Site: brandenburg
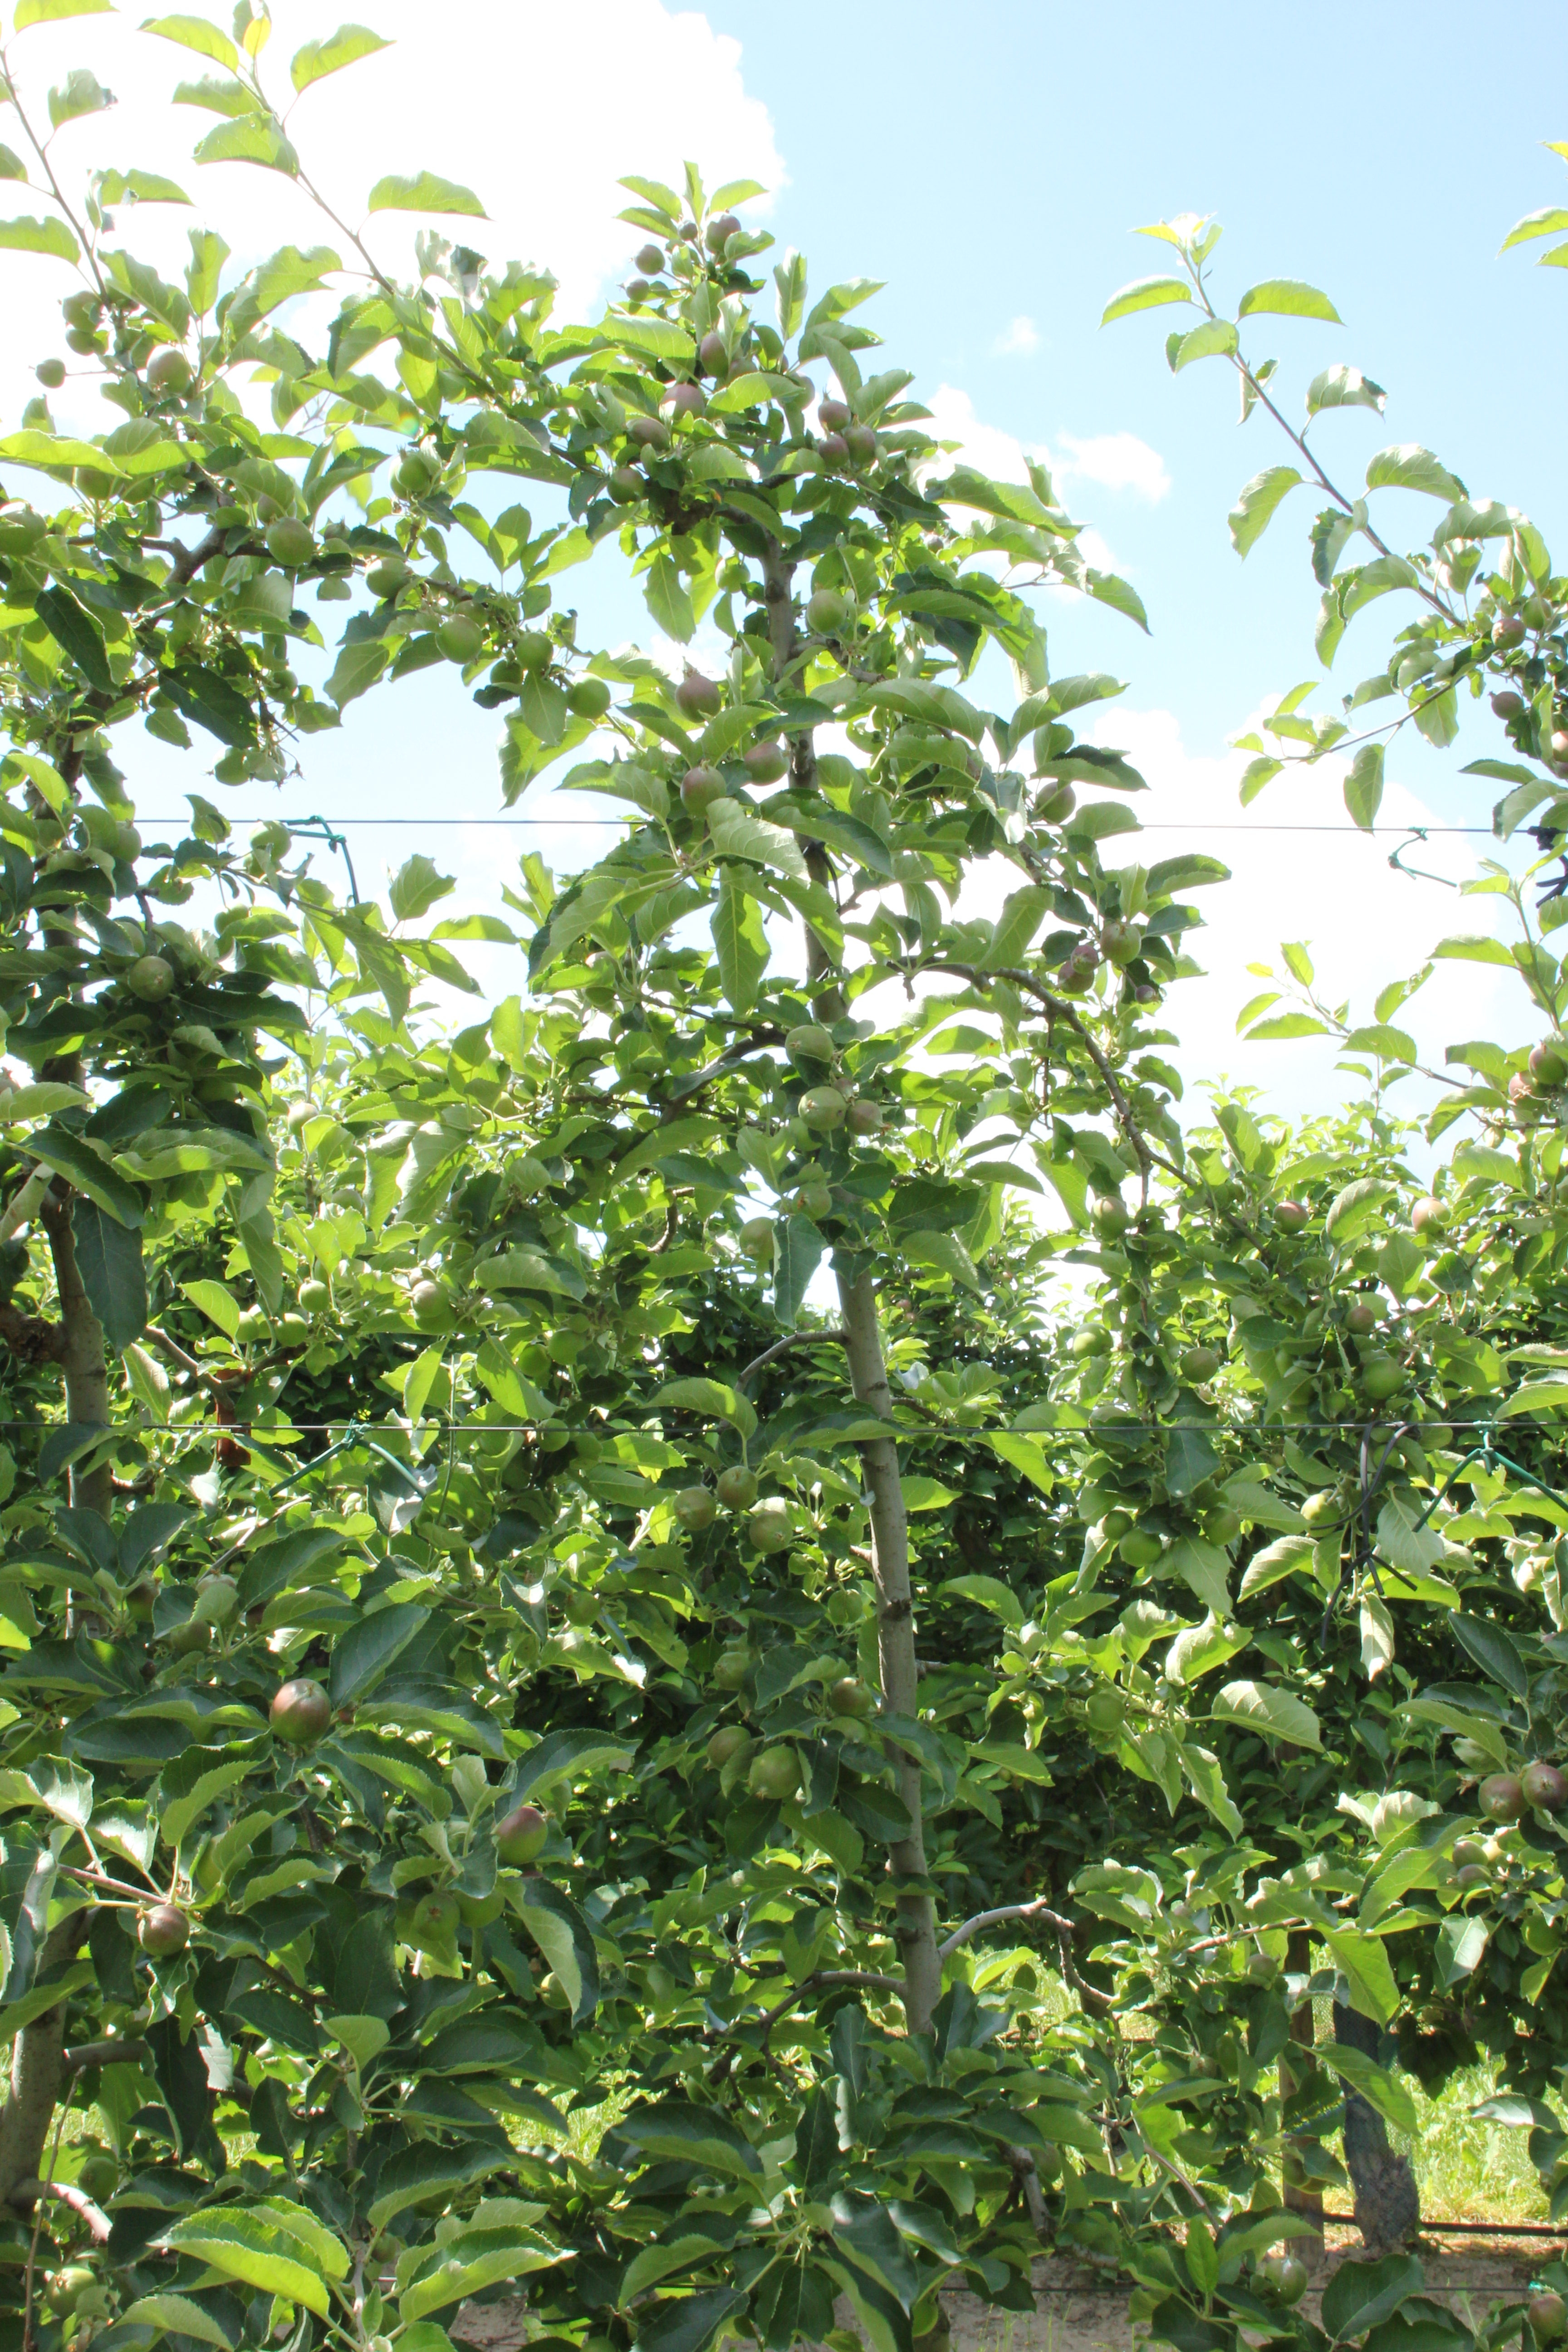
Growth stage (BBCH 73): Development of fruit